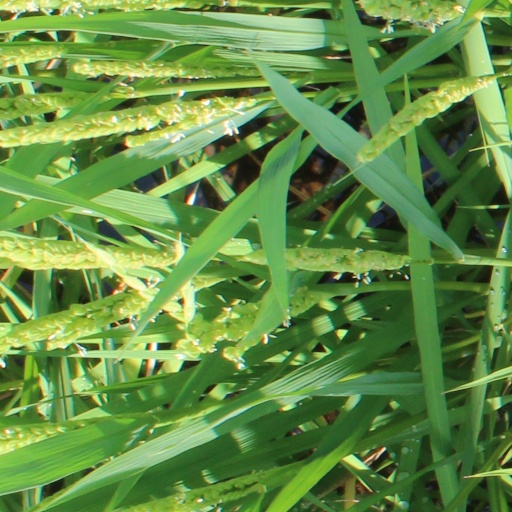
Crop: rice